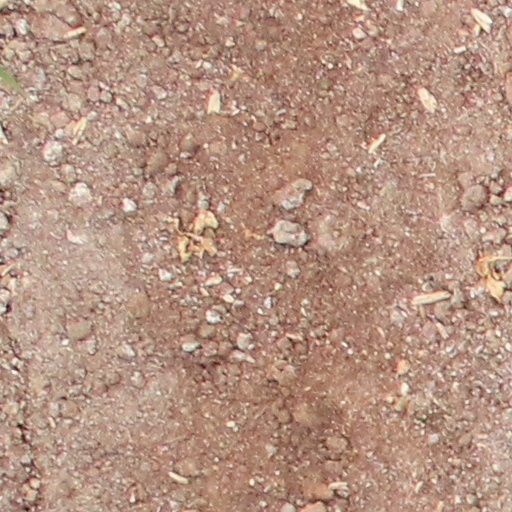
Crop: wheat